Portrait of a Clergyman (Helmich van Thweenhuysen II)

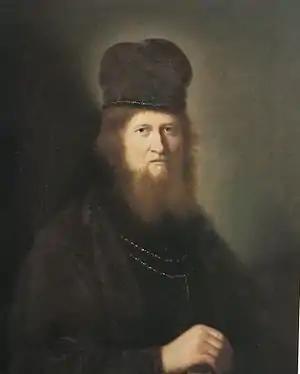
"Portrait of a Clergyman" by Helmich van Thweemhuysen

Portrait of a Clergyman is a oil on canvas painting long attributed to Rembrandt but now attributed to Helmich van Thweenhuysen II, a Dutch painter active in Gdańsk. It has been in the National Museum in Wrocław since 1947.